Holit attack

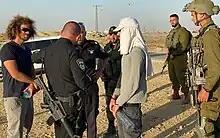
Hayim Katsman (far left), a peace activist killed in the Hamas attack, seen here volunteering in the West Bank to ease tensions between settlers and Palestinians.

On 7 October 2023, the Hamas Izz ad-Din al-Qassam Brigades (Al-Qassam Brigades) attacked Holit, a kibbutz close to the border fence with the Gaza Strip, as part of a surprise attack on Israel.